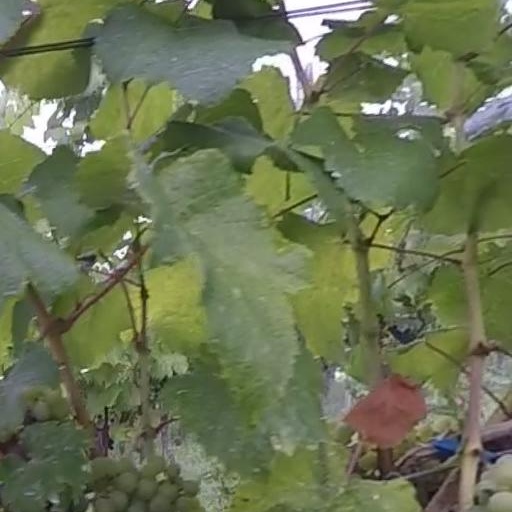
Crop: grape